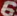
Number: 6